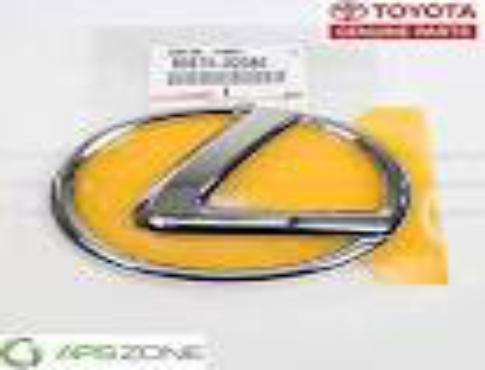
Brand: lexus-2
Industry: Transportation